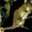
Label: possum